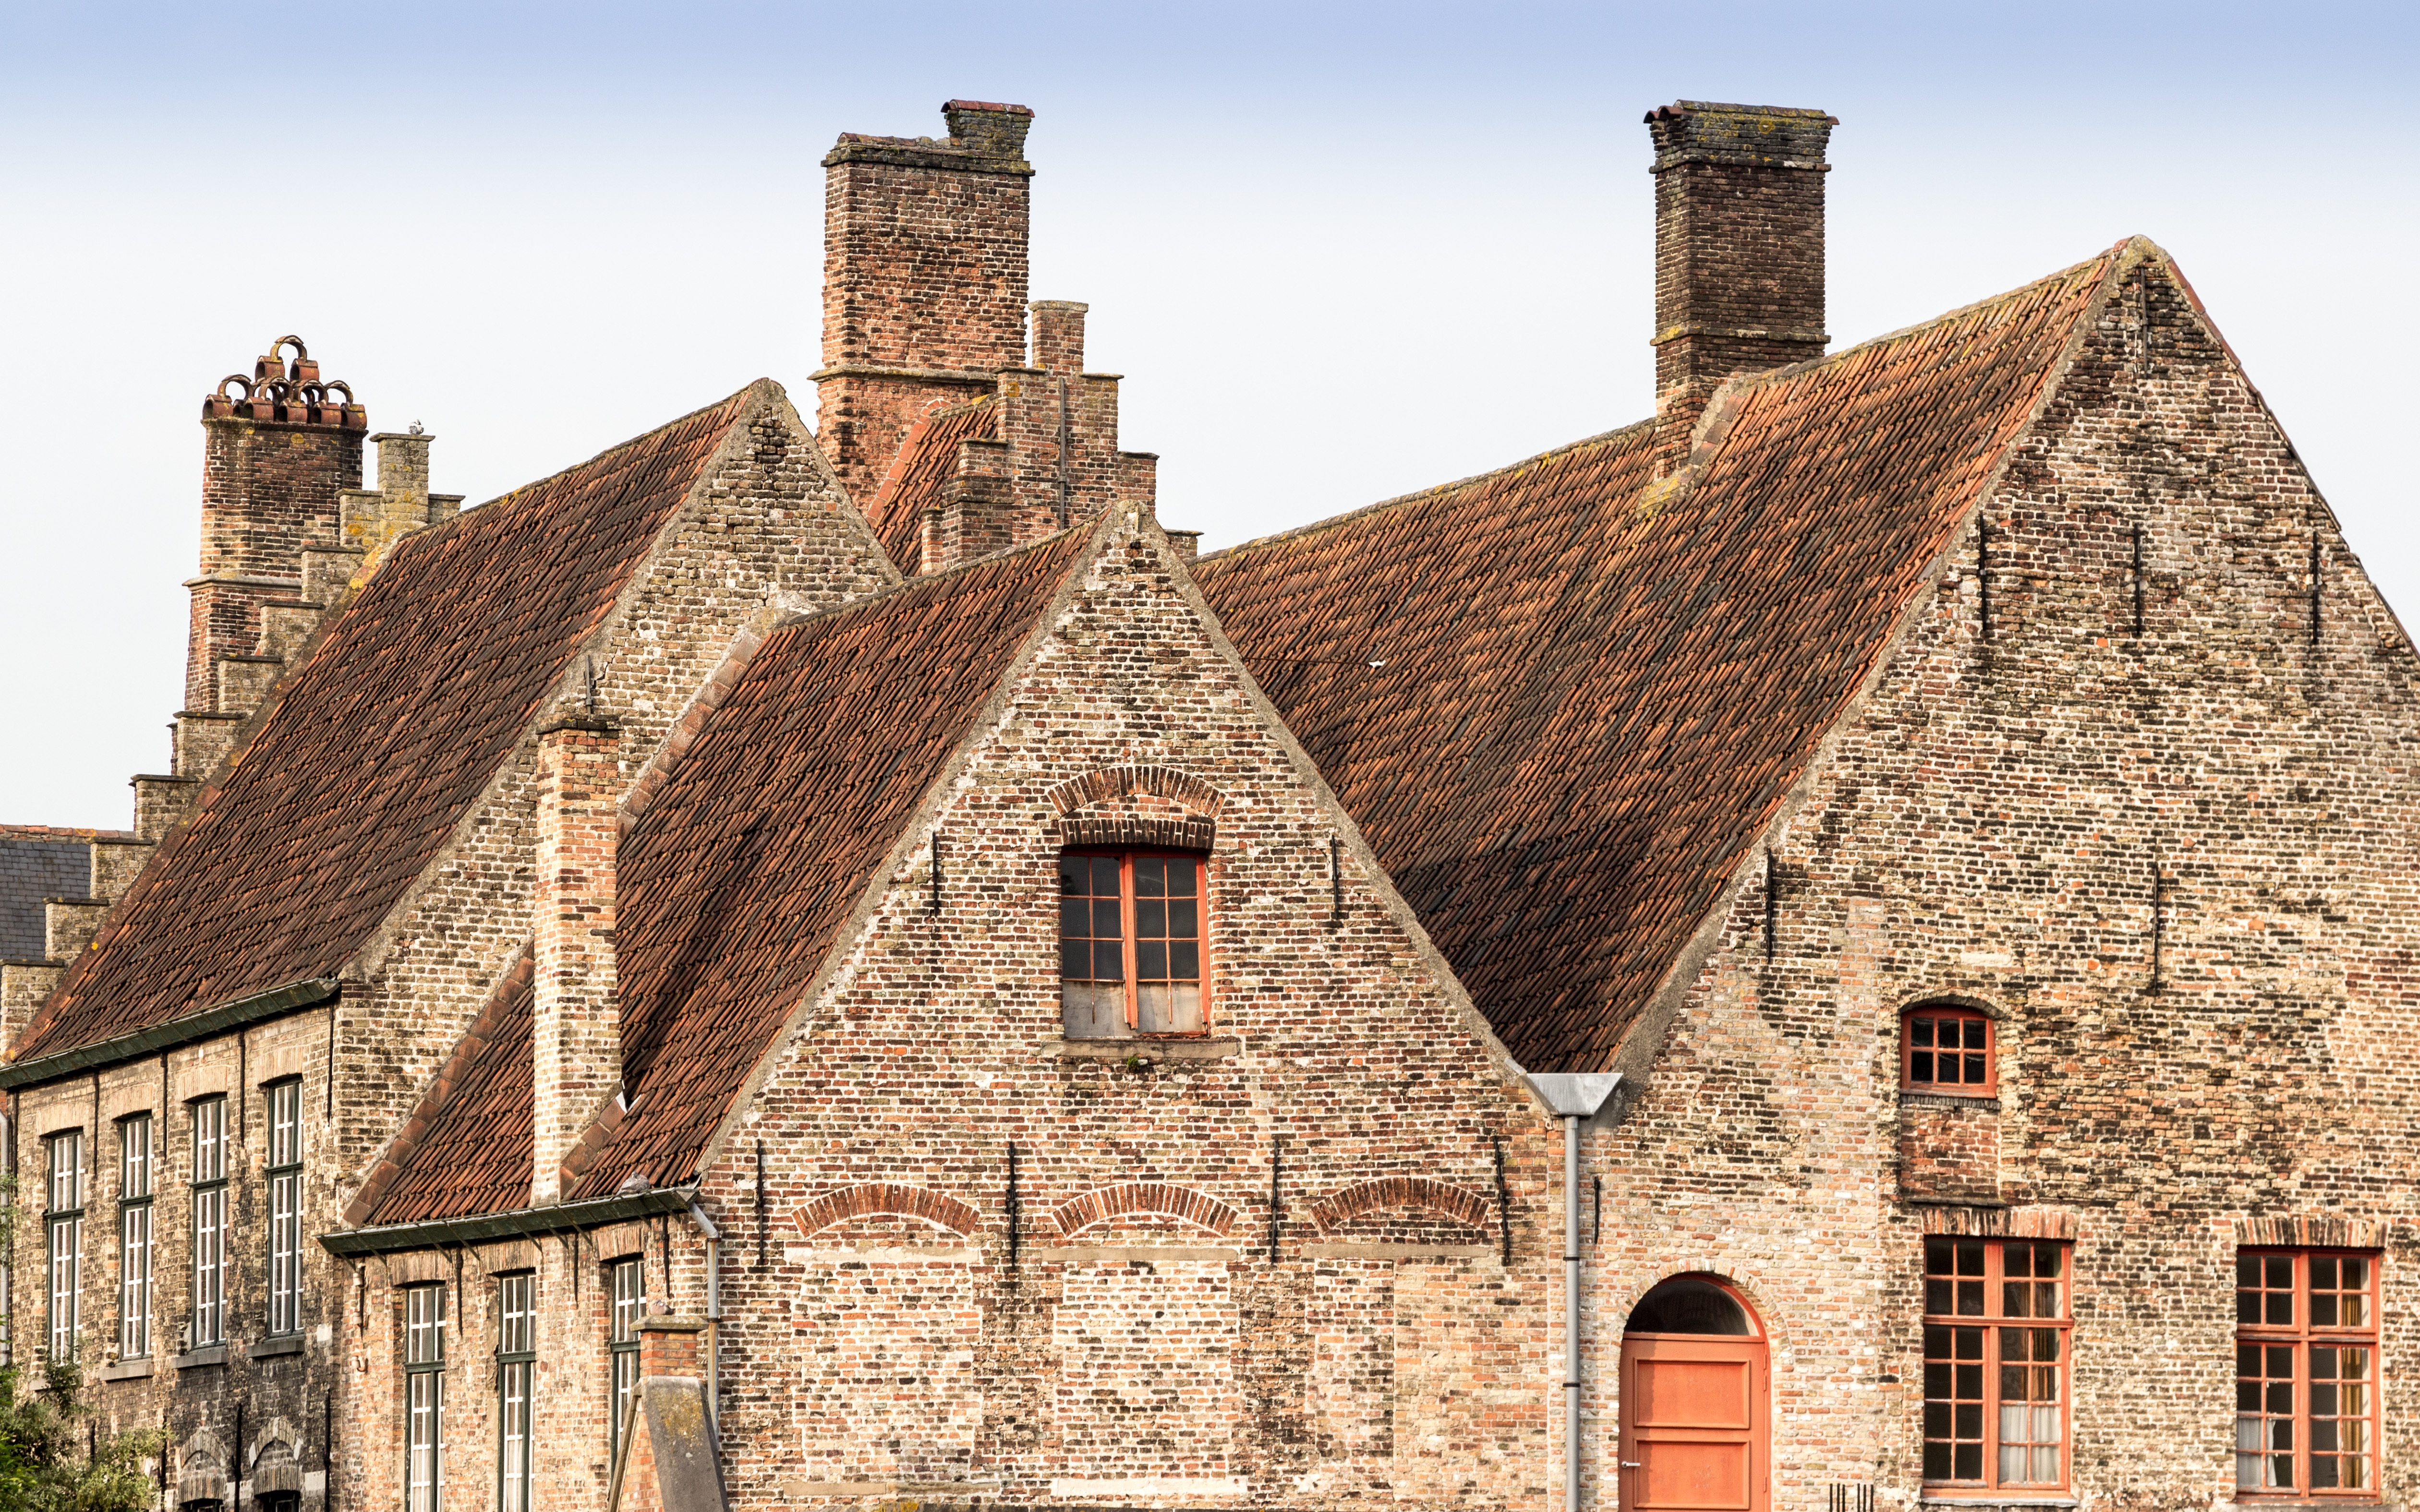
house, building, chateau, cottage, romantic, castle, facade, brick, belgium, places of interest, old town, history, estate, historically, middle ages, bruges, battlements, almshouse, ancient history